Genius Bar

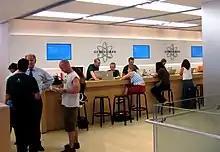
Location in London

The employees can also be viewed as the local representatives of AppleCare+. They offer personal support when customers have problems or questions relating to their Apple products. Most services carried out at the Genius Bar are free. Non-warranty service (which is paid for by the customer when repairs are complete) is also routinely performed. In some countries, Apple has service depots where portable repairs (for issues such as accidental damage) can be completed for a flat rate. Most portable computer repairs and all desktop repairs are performed in-store and completed overnight or within a few days.